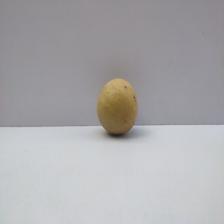
Size: Medium